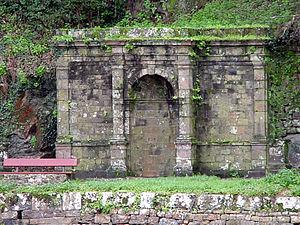
Fontaine Chazelles, granit sculpté, 1821, face à la rivière d'Auray et face au Quai Benjamin Franklin, Morbihan, France
Le port Saint-Goustan est un ancien port de pêche et de commerce, situé en bordure de la rivière d'Auray, devenu l'un des quartiers d'Auray dans le département du Morbihan.